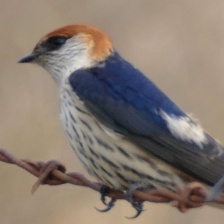
Species: STRIPPED SWALLOW
Scientific name: CECROPIS ABYSSINICA